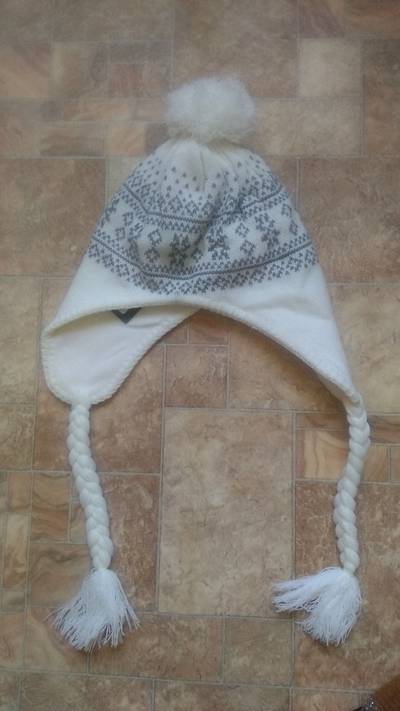
Waste category: clothes